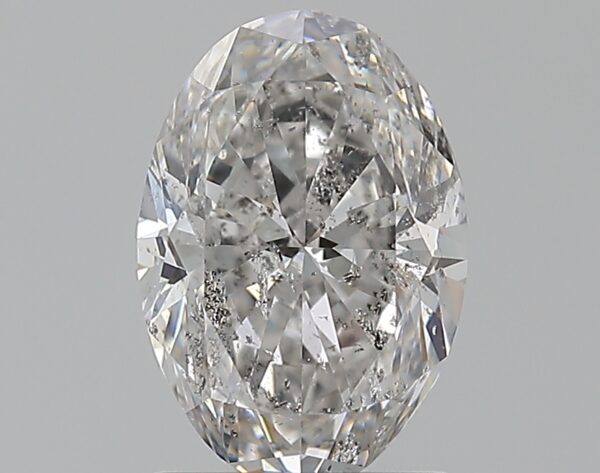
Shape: oval
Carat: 1.51
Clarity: SI2
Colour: F
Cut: GD
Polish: EX
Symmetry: VG
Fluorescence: N
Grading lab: HRD
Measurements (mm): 8.7 x 6.06 x 4.08